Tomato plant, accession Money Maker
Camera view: vertical (180 deg); turntable rotation: 210 degrees
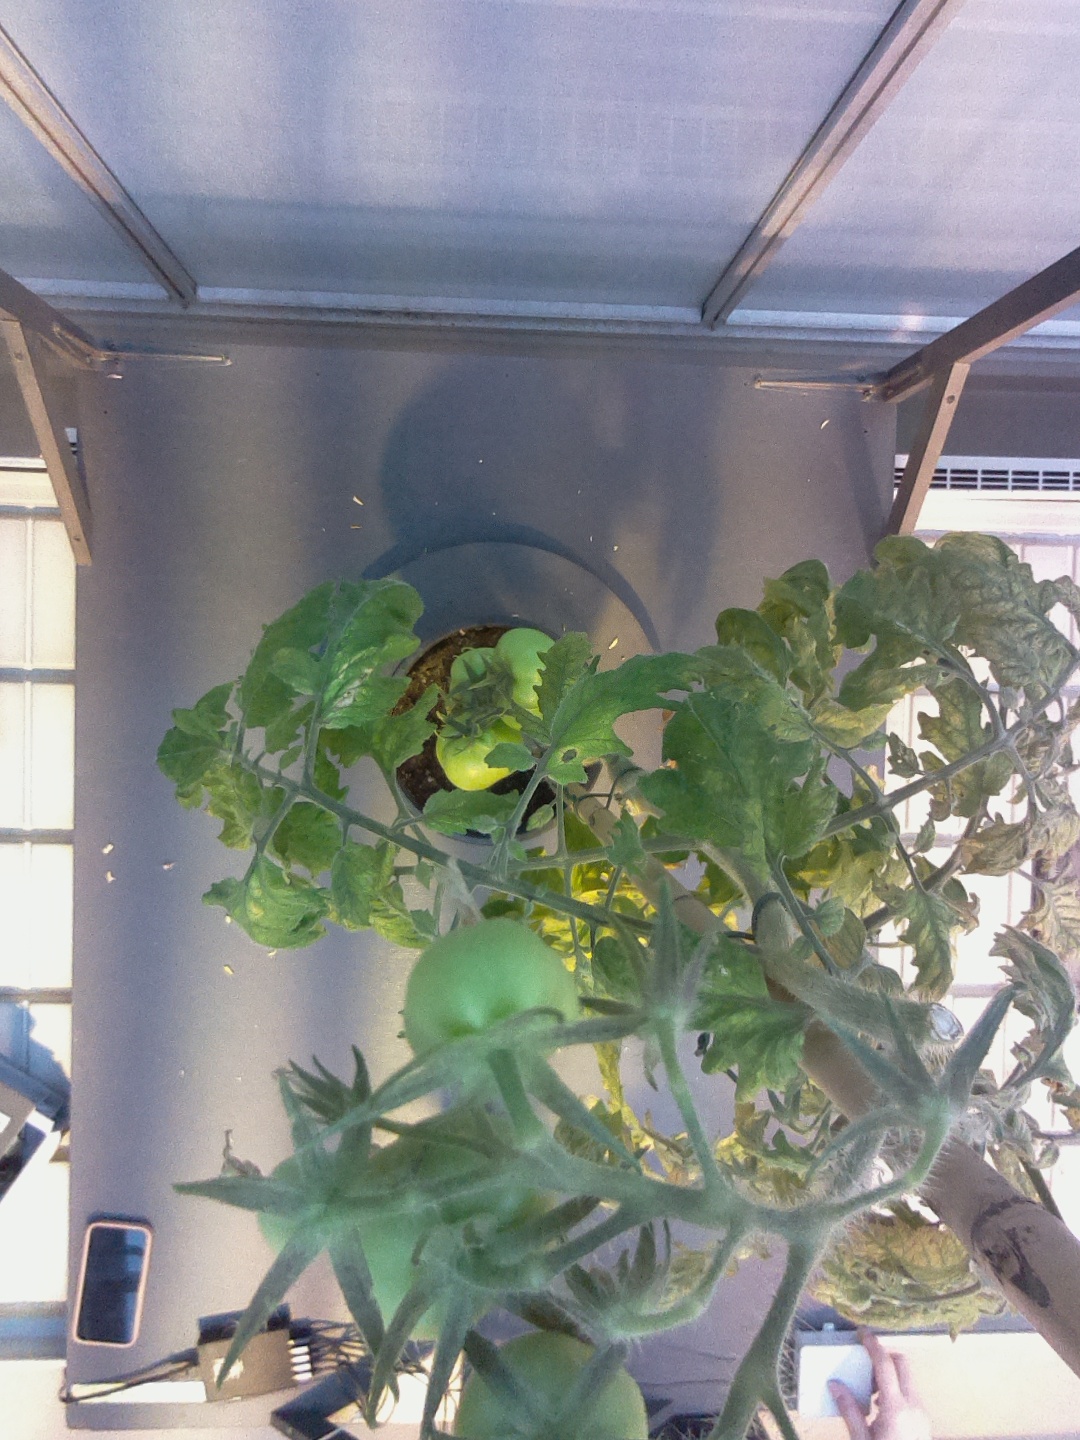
BBCH growth stage 79: 90% -100% of final fruit size